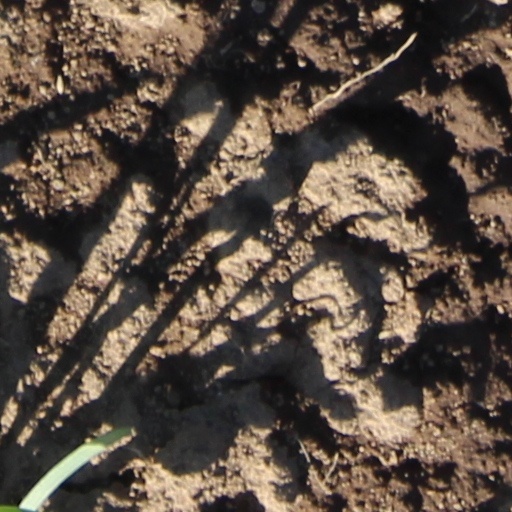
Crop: wheat